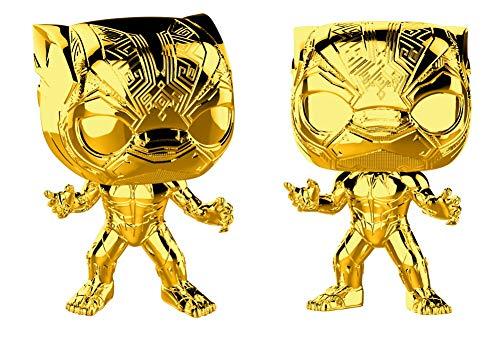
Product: Funko Pop! Marvel: Studio's 10th Anniversary - Black Panther (Chrome)
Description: From Marvel Studios, black Panther, stylized as a pop vinyl from Funko.
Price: $8.96
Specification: ASIN:B07FNS779Y|ShippingWeight:4.8ounces(Viewshippingratesandpolicies)|DateFirstAvailable:July17,2018